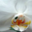
Label: orchid